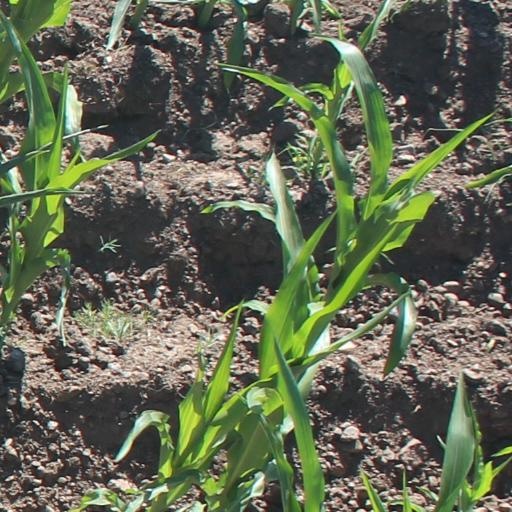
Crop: maize; corn